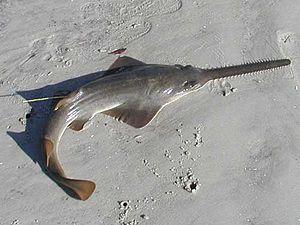
Pristis pectinata, communément appelé poisson-scie tident ou poisson-scie commun, est une espèce de poissons-scies de la famille des Pristidae vivant dans les eaux sub-tropicales.